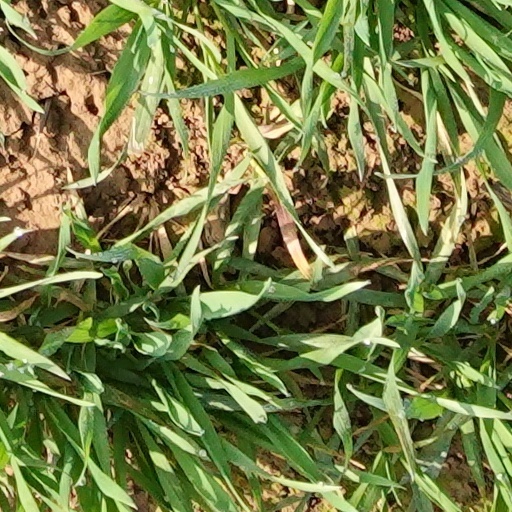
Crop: wheat